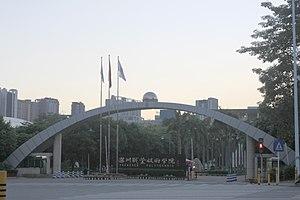
Entrée principale de Shenzhen Polytechnic. Español: Puerta principal de Shenzhen Polytechnic.